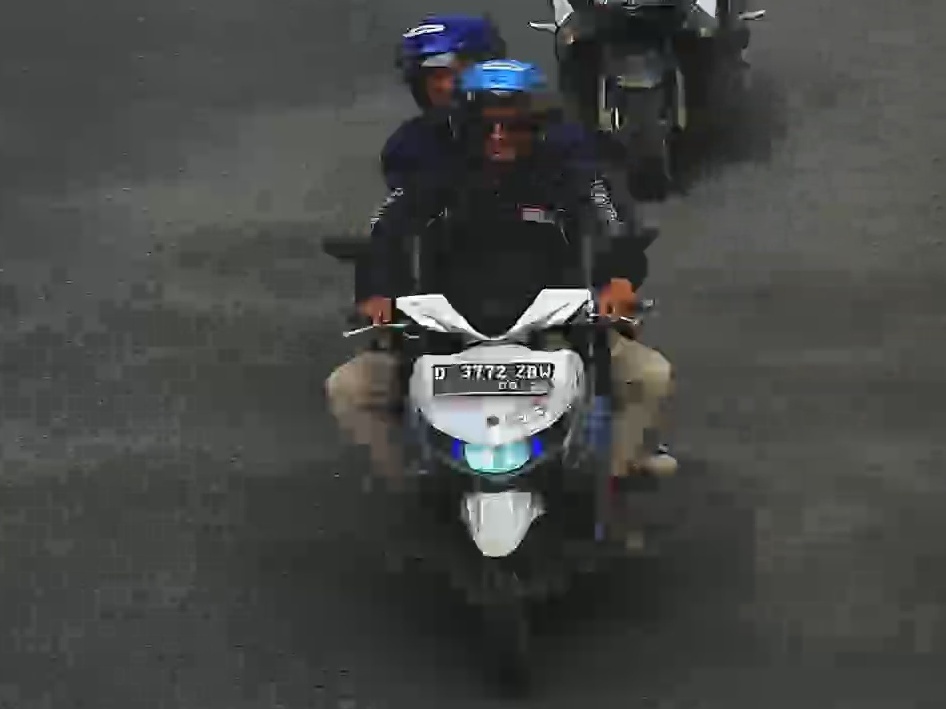
person-with-helmet: 2
person-without-helmet: 0